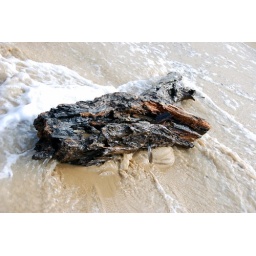
on the beach at Maroochydore a piece of timber water logged by the flow of the tide